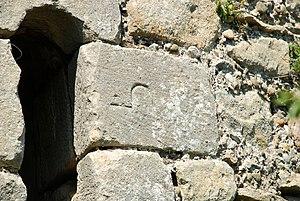
France - Gard - Saint-Étienne-des-Sorts - Chapelle Saint-Pierre
La chapelle Saint-Pierre est une chapelle romane en ruines située à Saint-Étienne-des-Sorts, au sud de Pont-Saint-Esprit, dans le département français du Gard en région Occitanie.